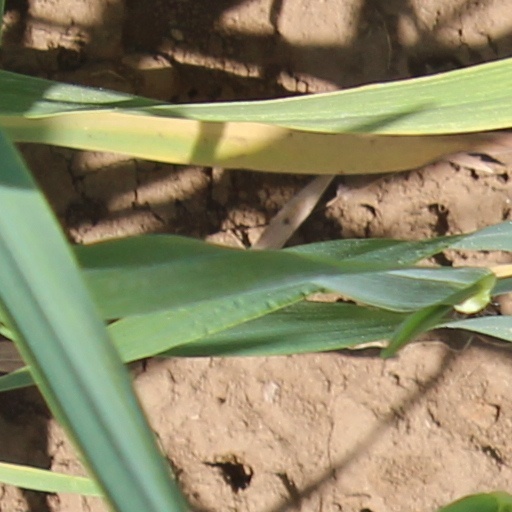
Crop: wheat